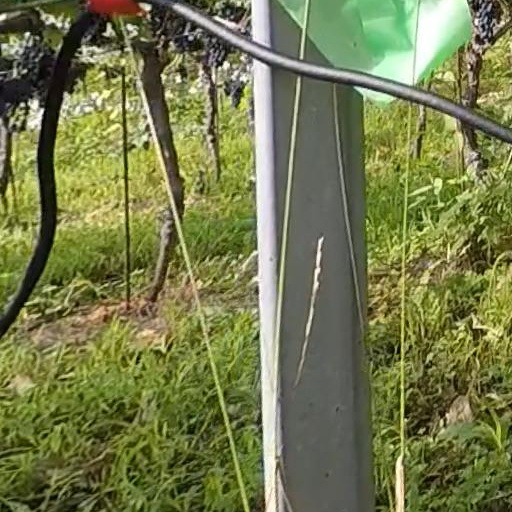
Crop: grape